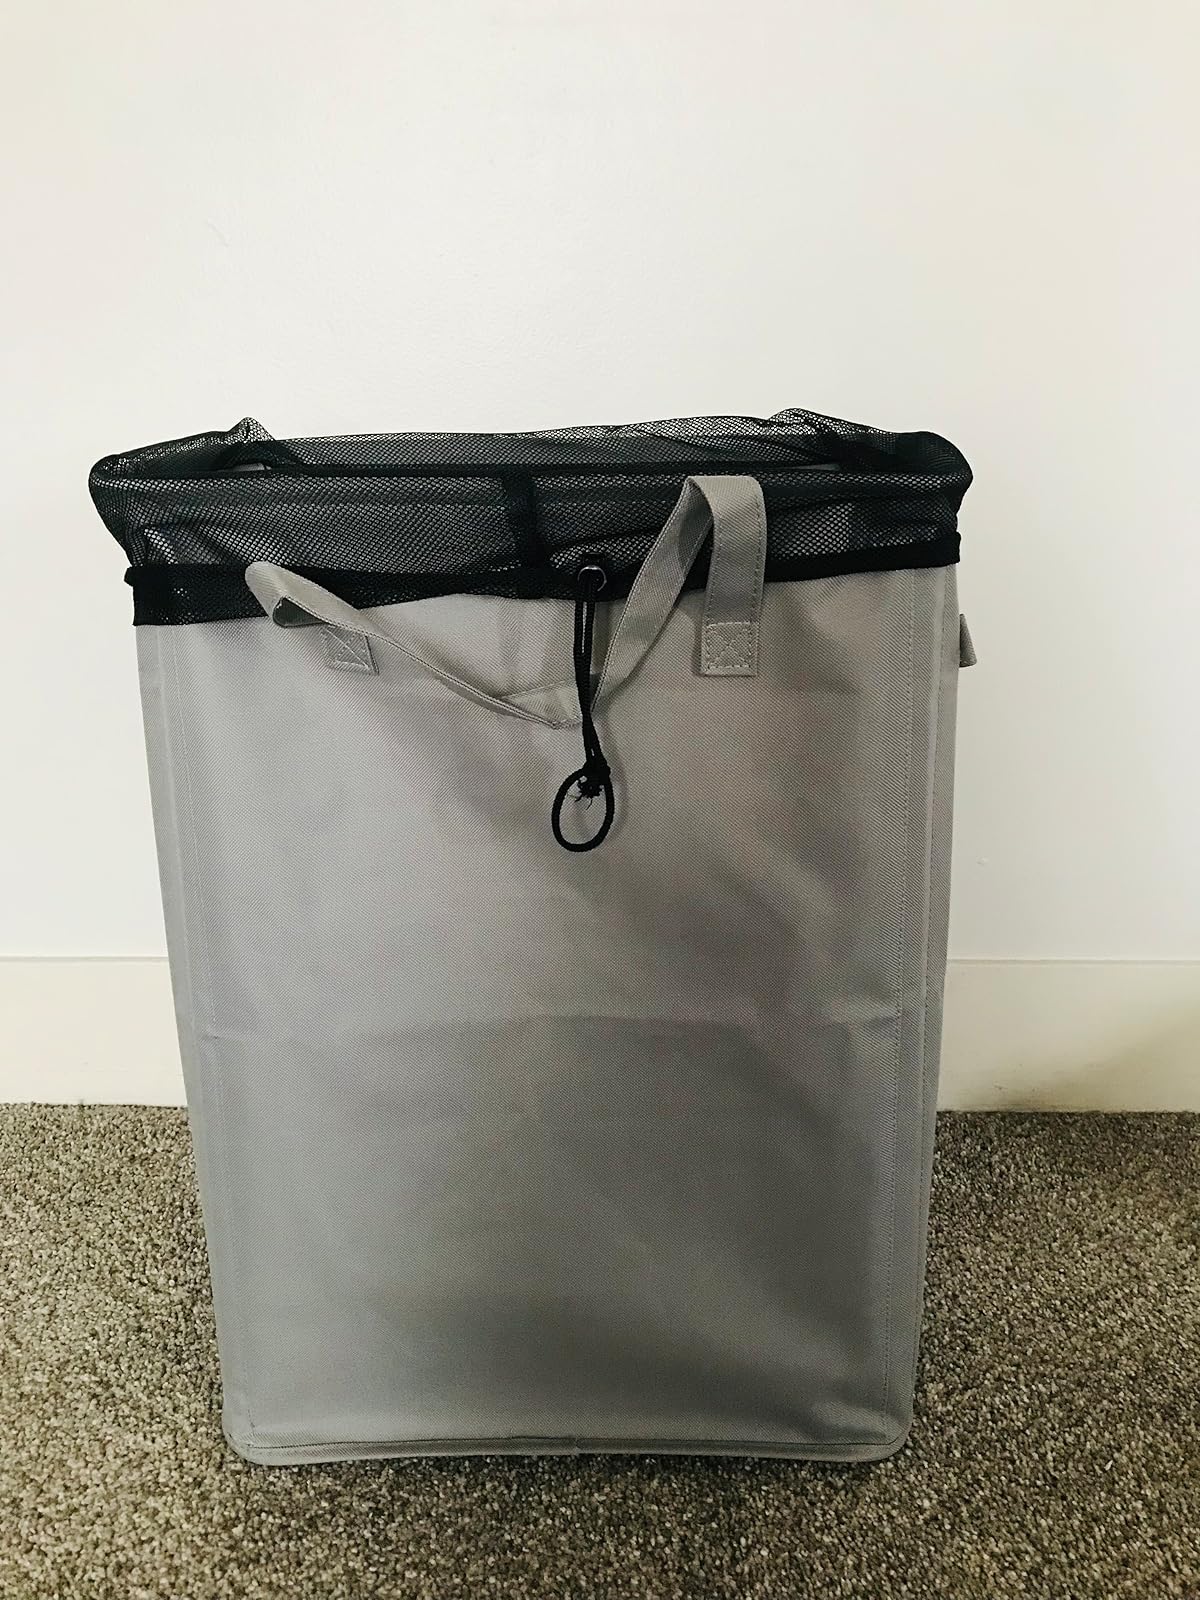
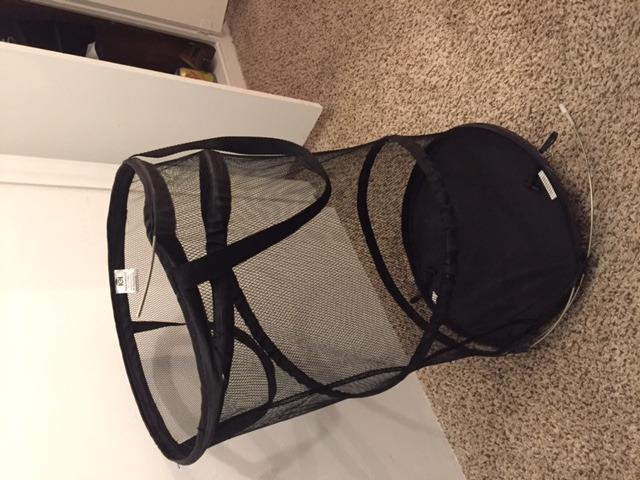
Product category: items_hamper
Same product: no